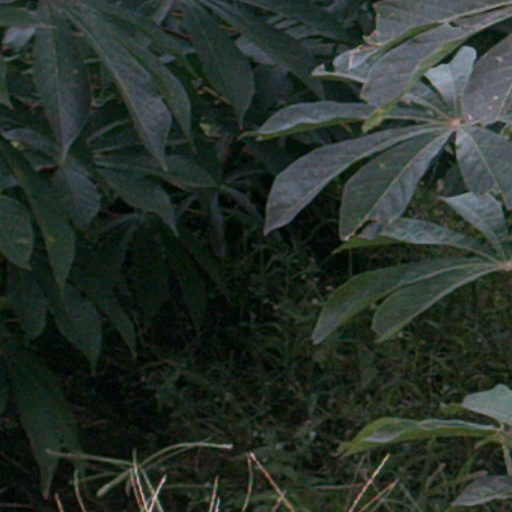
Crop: cassava